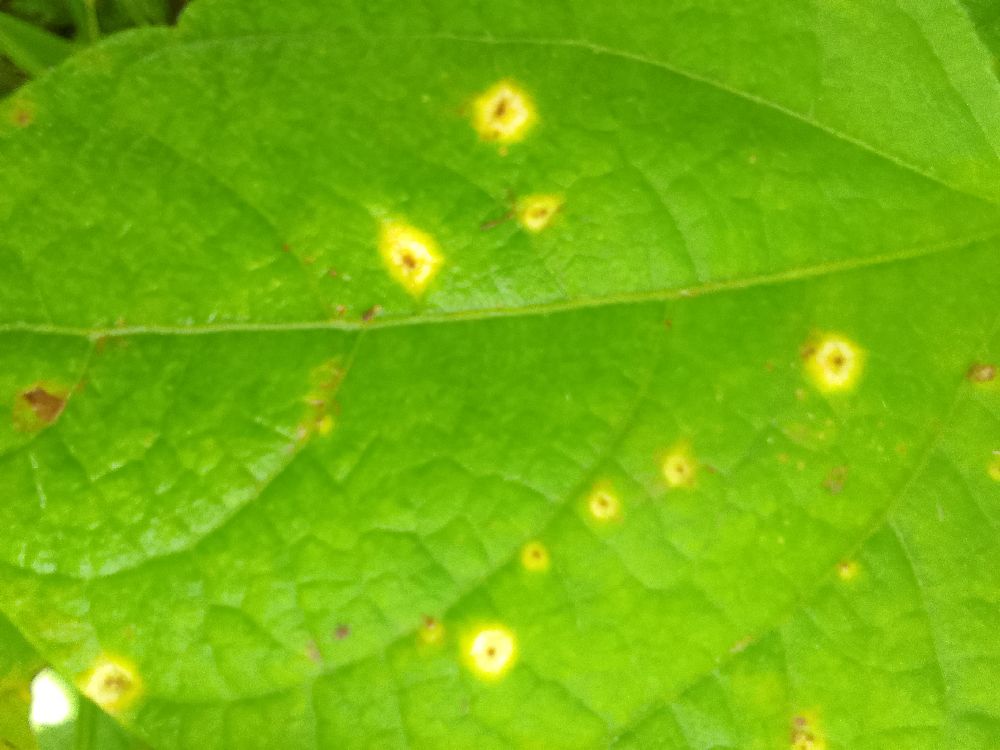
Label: rust